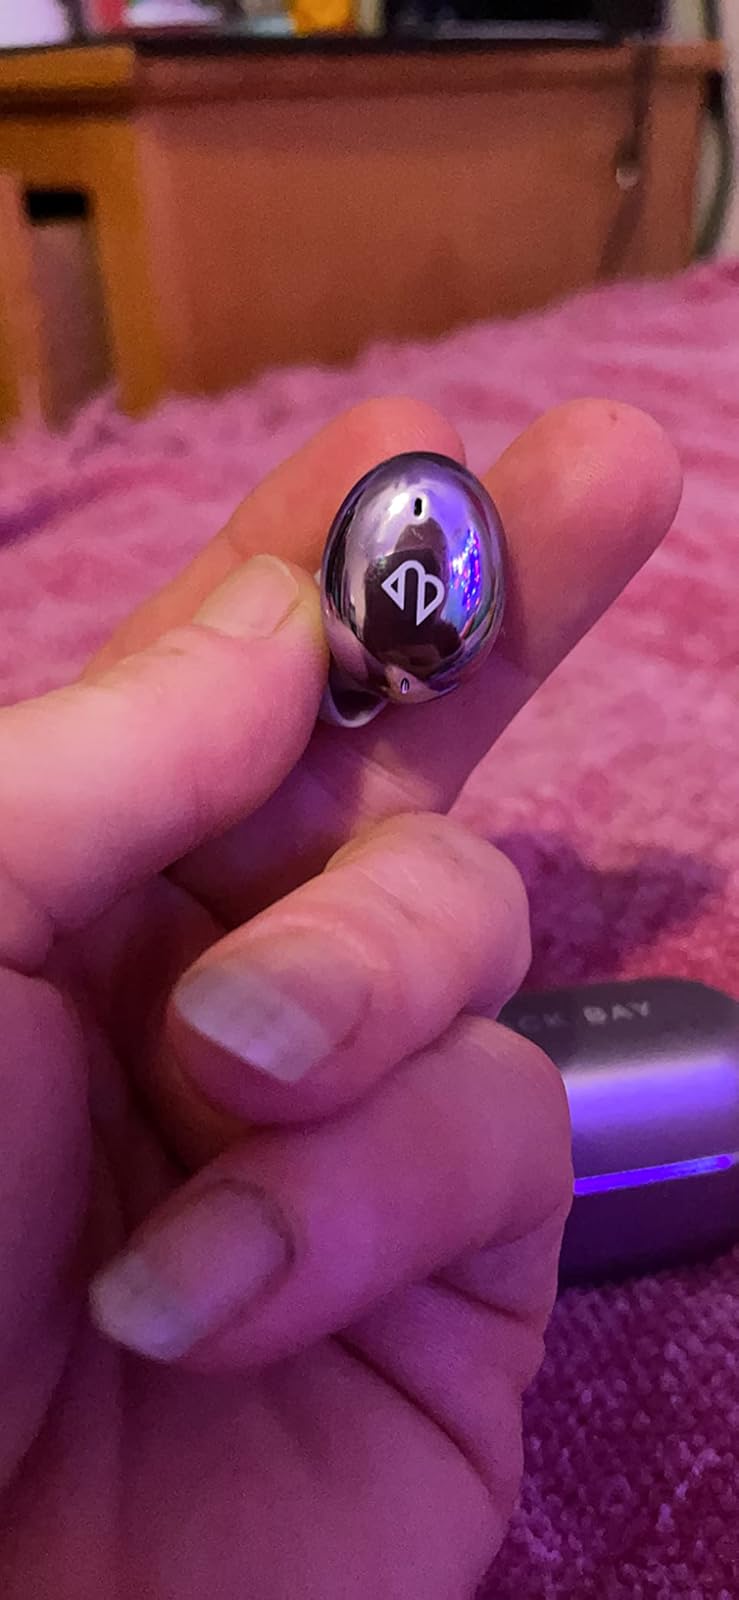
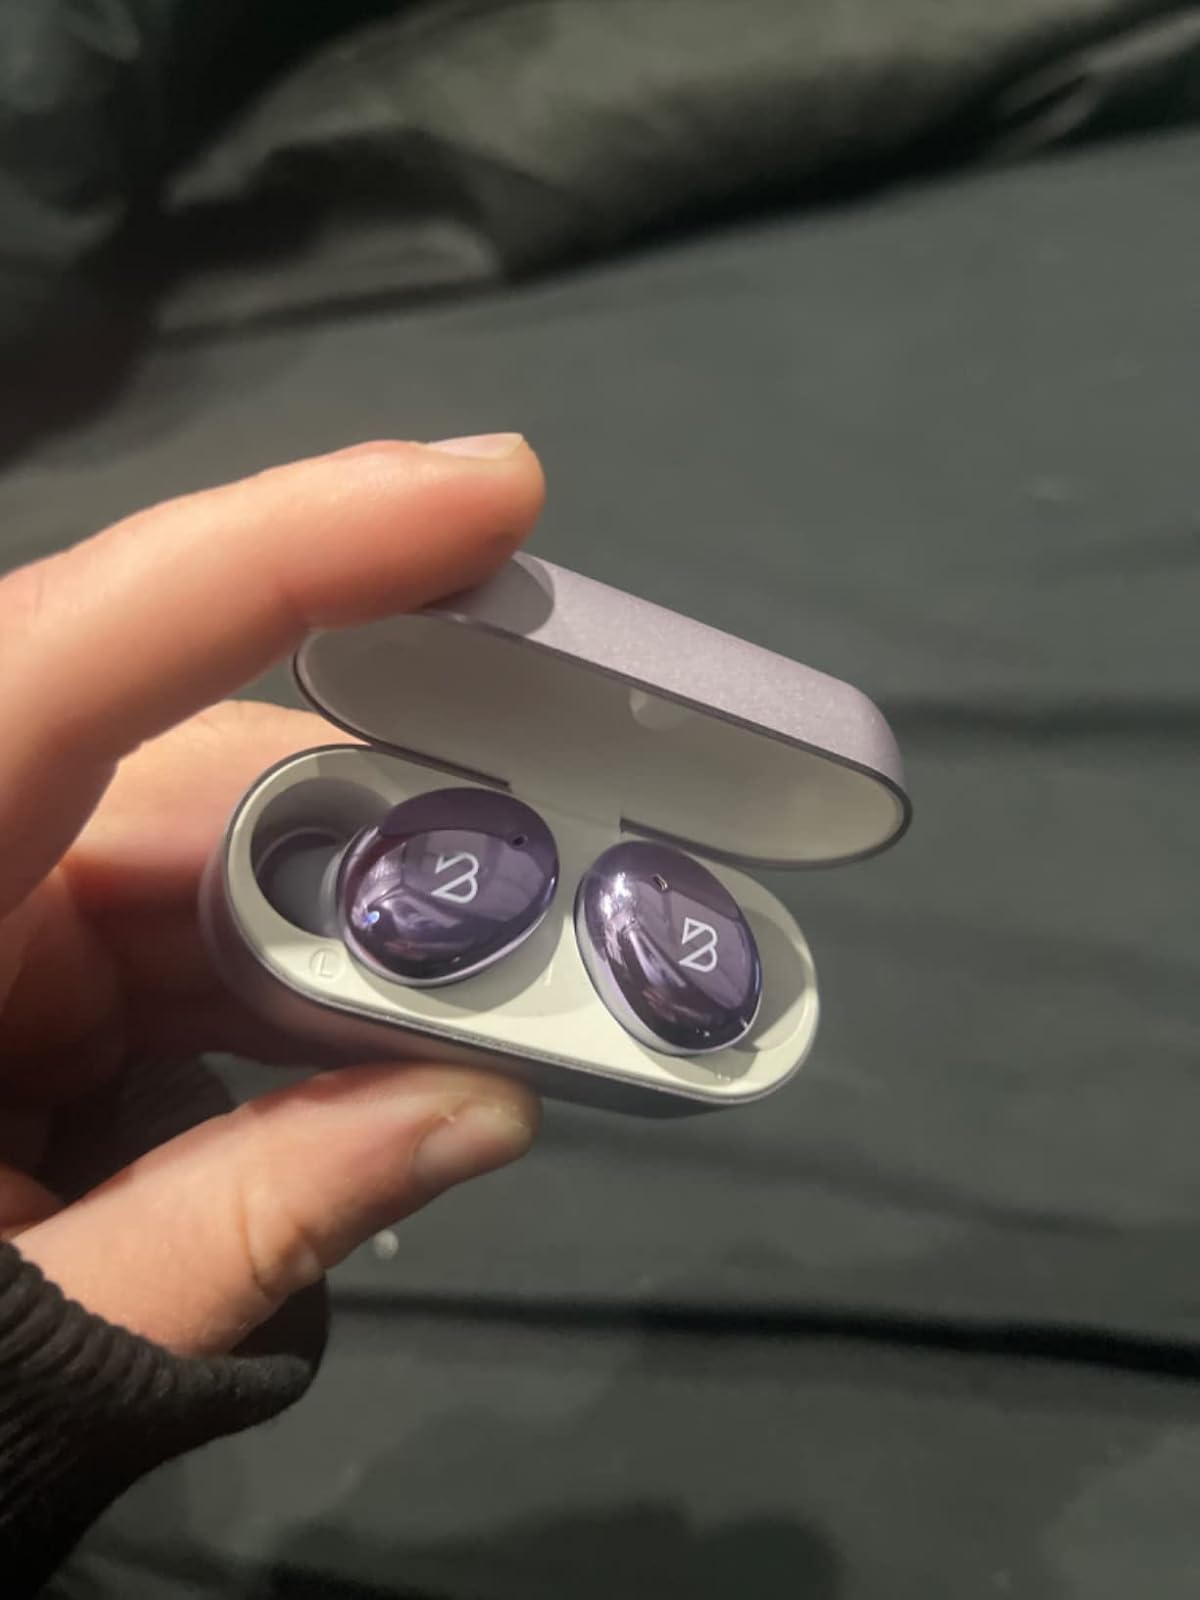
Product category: earbuds
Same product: yes